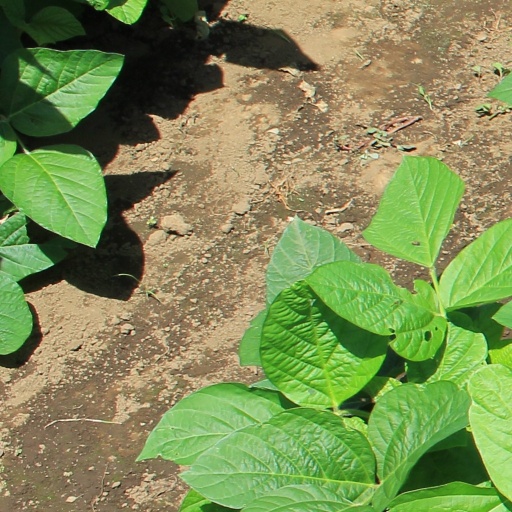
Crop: soybean